Cone snail

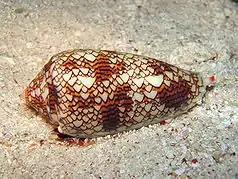
A live textile cone ("Conus textile"), one of several species whose venom can cause serious harm to a human

Cone snails are prized for their brightly colored and patterned shells, which may tempt people to pick them up. This is risky, as the snail often fires its harpoon in self defense when disturbed. The harpoons of some of the larger species of cone snail can penetrate gloves or wetsuits.